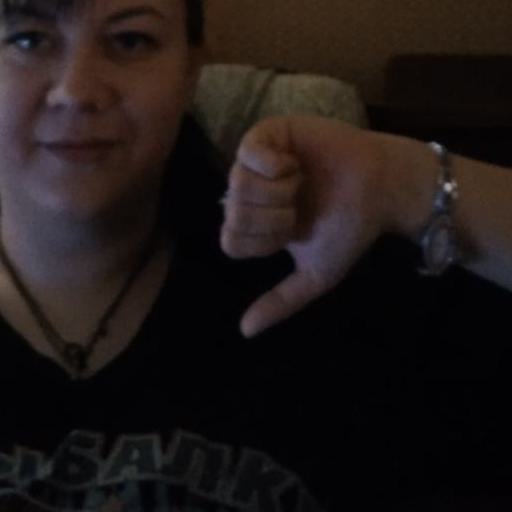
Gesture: dislike